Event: Typhoon Ruby
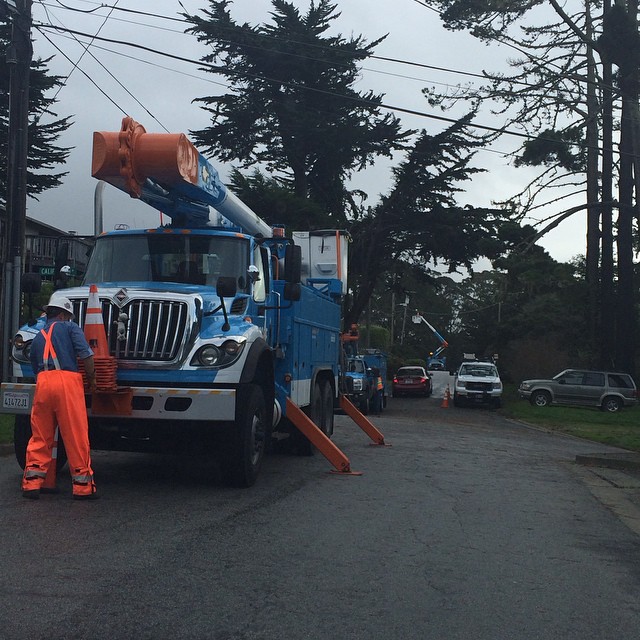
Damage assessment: damage